Yemaindi Ee Vela

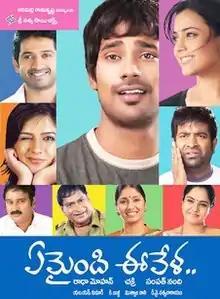
Movie poster

Yemaindi Ee Vela ("English": "What happened this moment?") is a 2010 Indian Telugu-language romantic drama film written and directed by Sampath Nandi and produced by K.K. Radha Mohan. The film stars Varun Sandesh, Nisha Aggarwal, Nisha Shah, and Shashank. The music was composed by Chakri with cinematography by K. Bujji. The film’s title is derived from a song from the 2007 film " Aadavari Matalaku Arthale Verule".